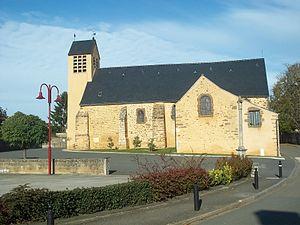
L'église
La liste des églises de la Sarthe recense de la manière la plus complète possible les églises, cathédrale et basilique situées dans le département français de la Sarthe.
Aigné est une commune française, située dans le département de la Sarthe en région Pays de la Loire, peuplée de 1 659 habitants.